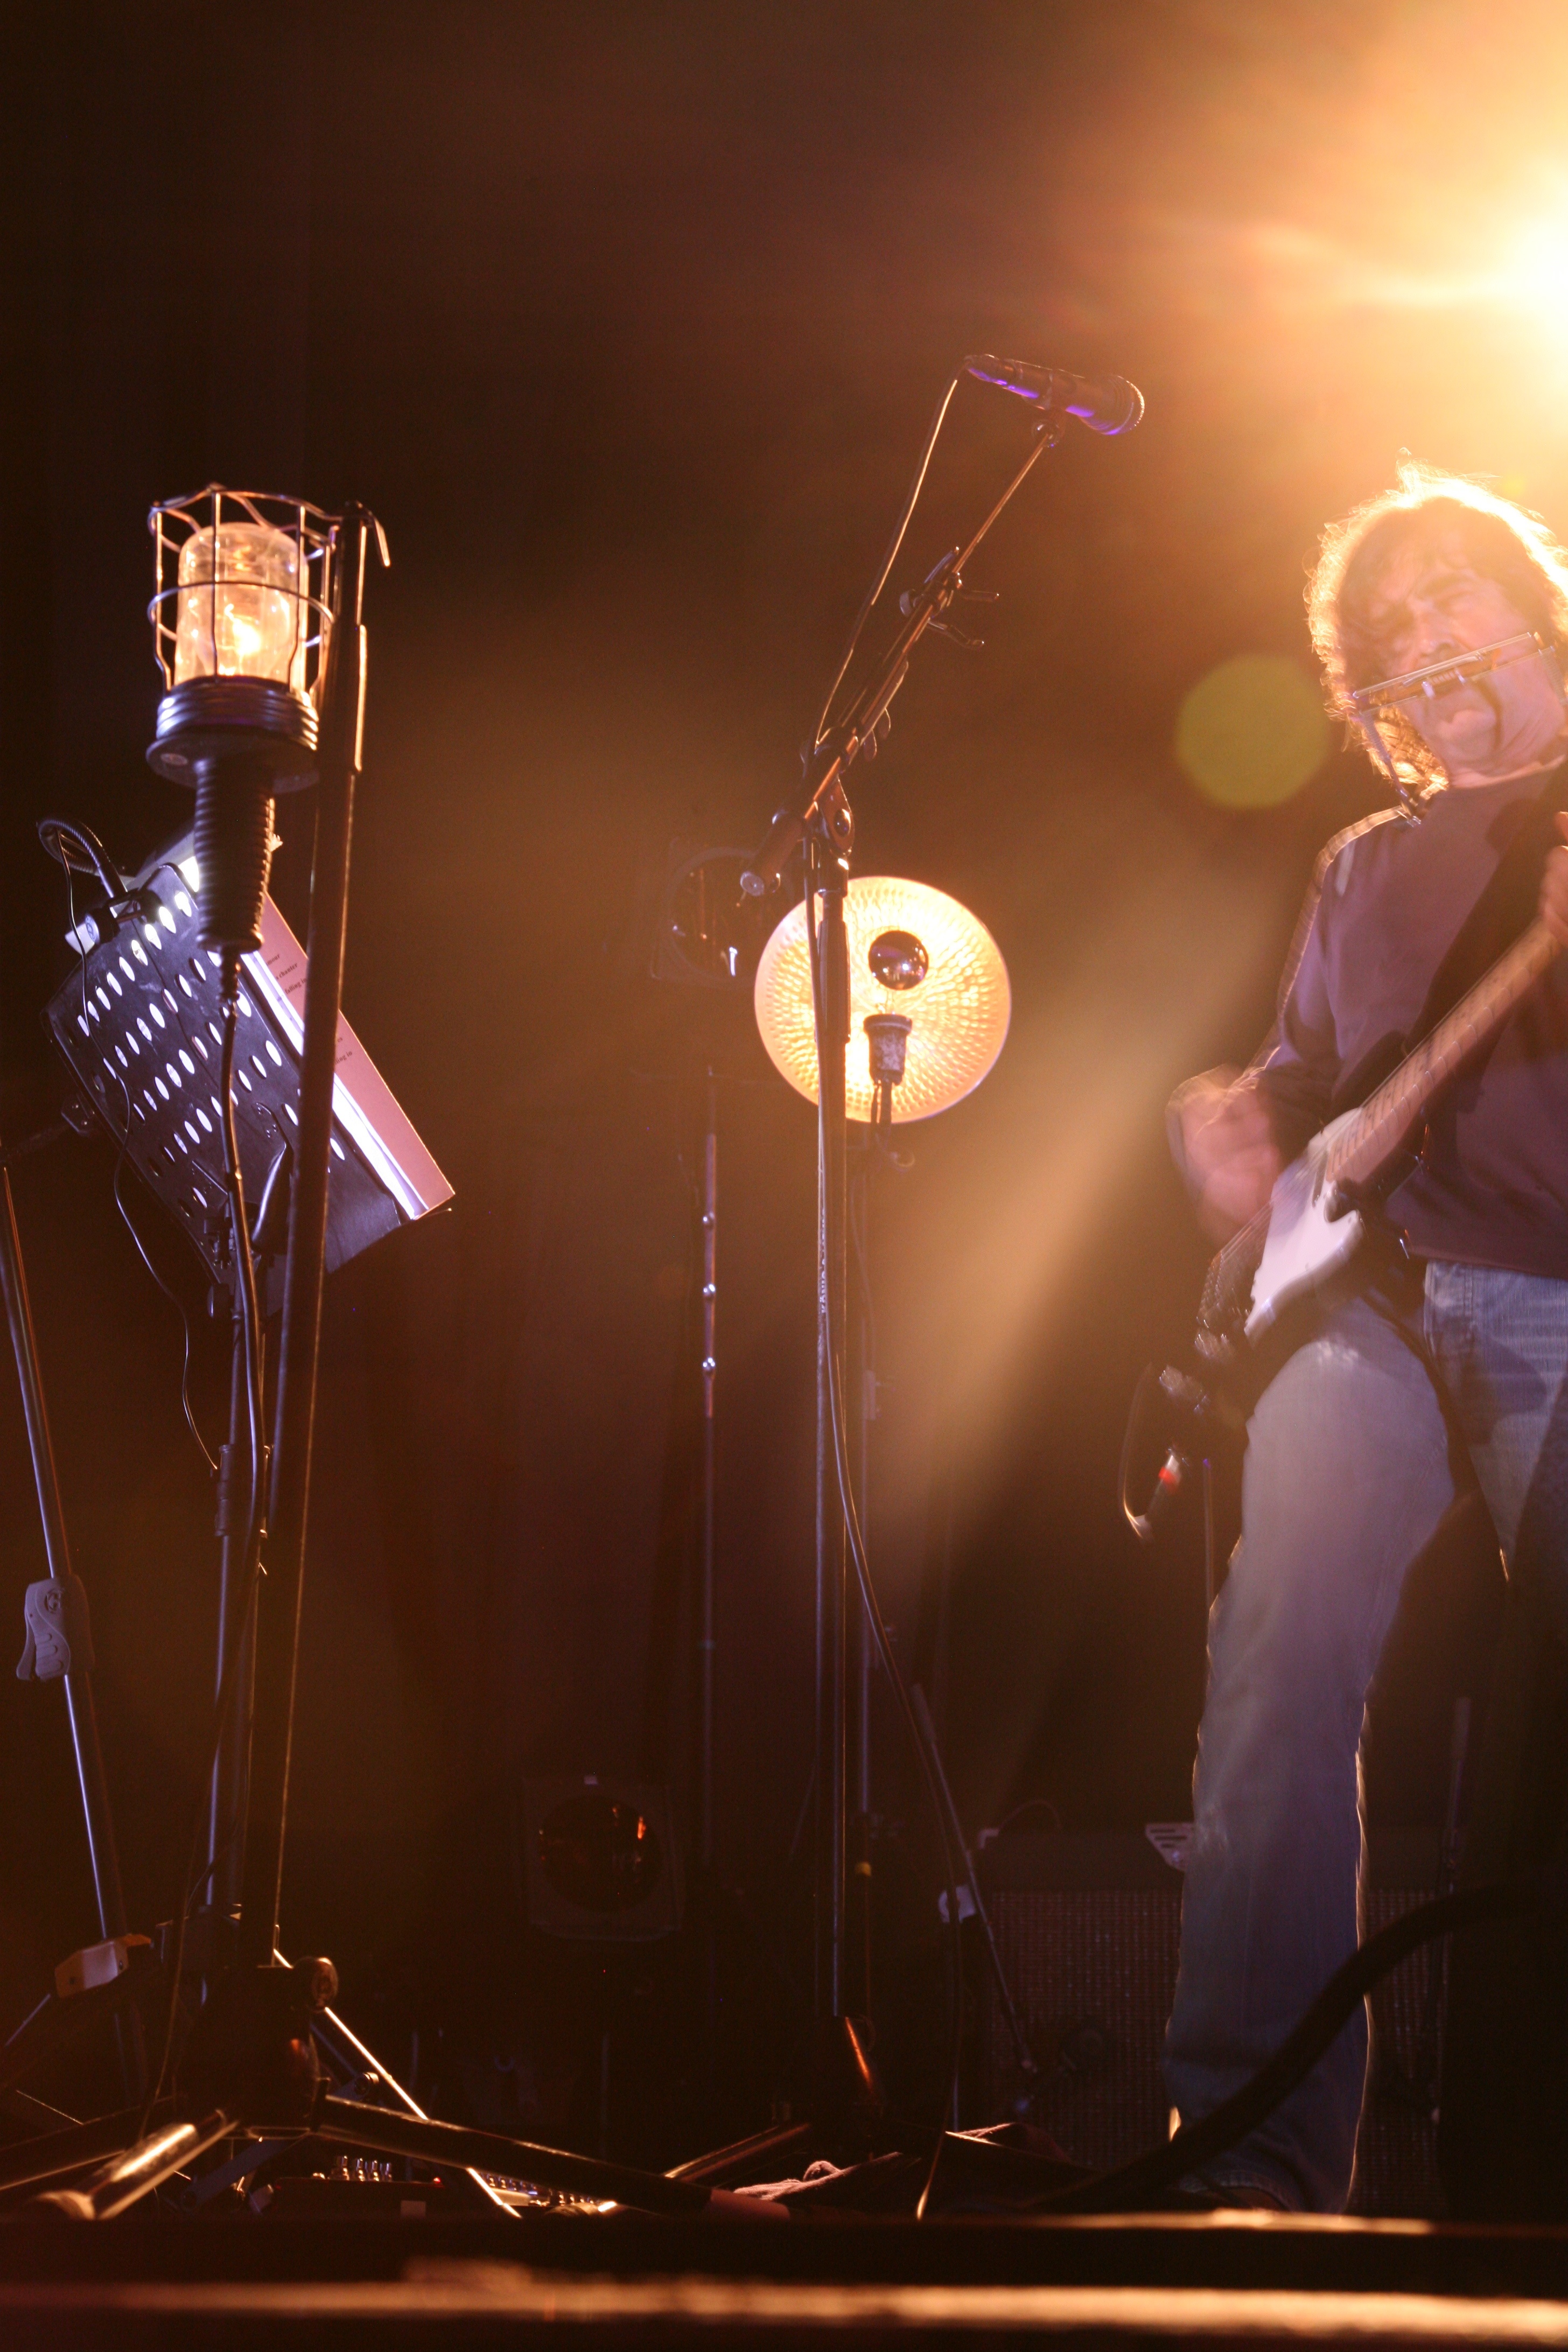
light, night, concert, darkness, lighting, stage, performance, drums, entertainment, murat, jeanlouismurat, villierssurmarne, festivaldemarne, fredjimenez, stephanereynaud, brunoclavaizolle, performing arts